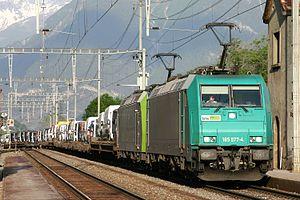
Cet article présente la liste du matériel moteur du chemin de fer du Lötschberg : locomotives, locotracteurs et automotrices